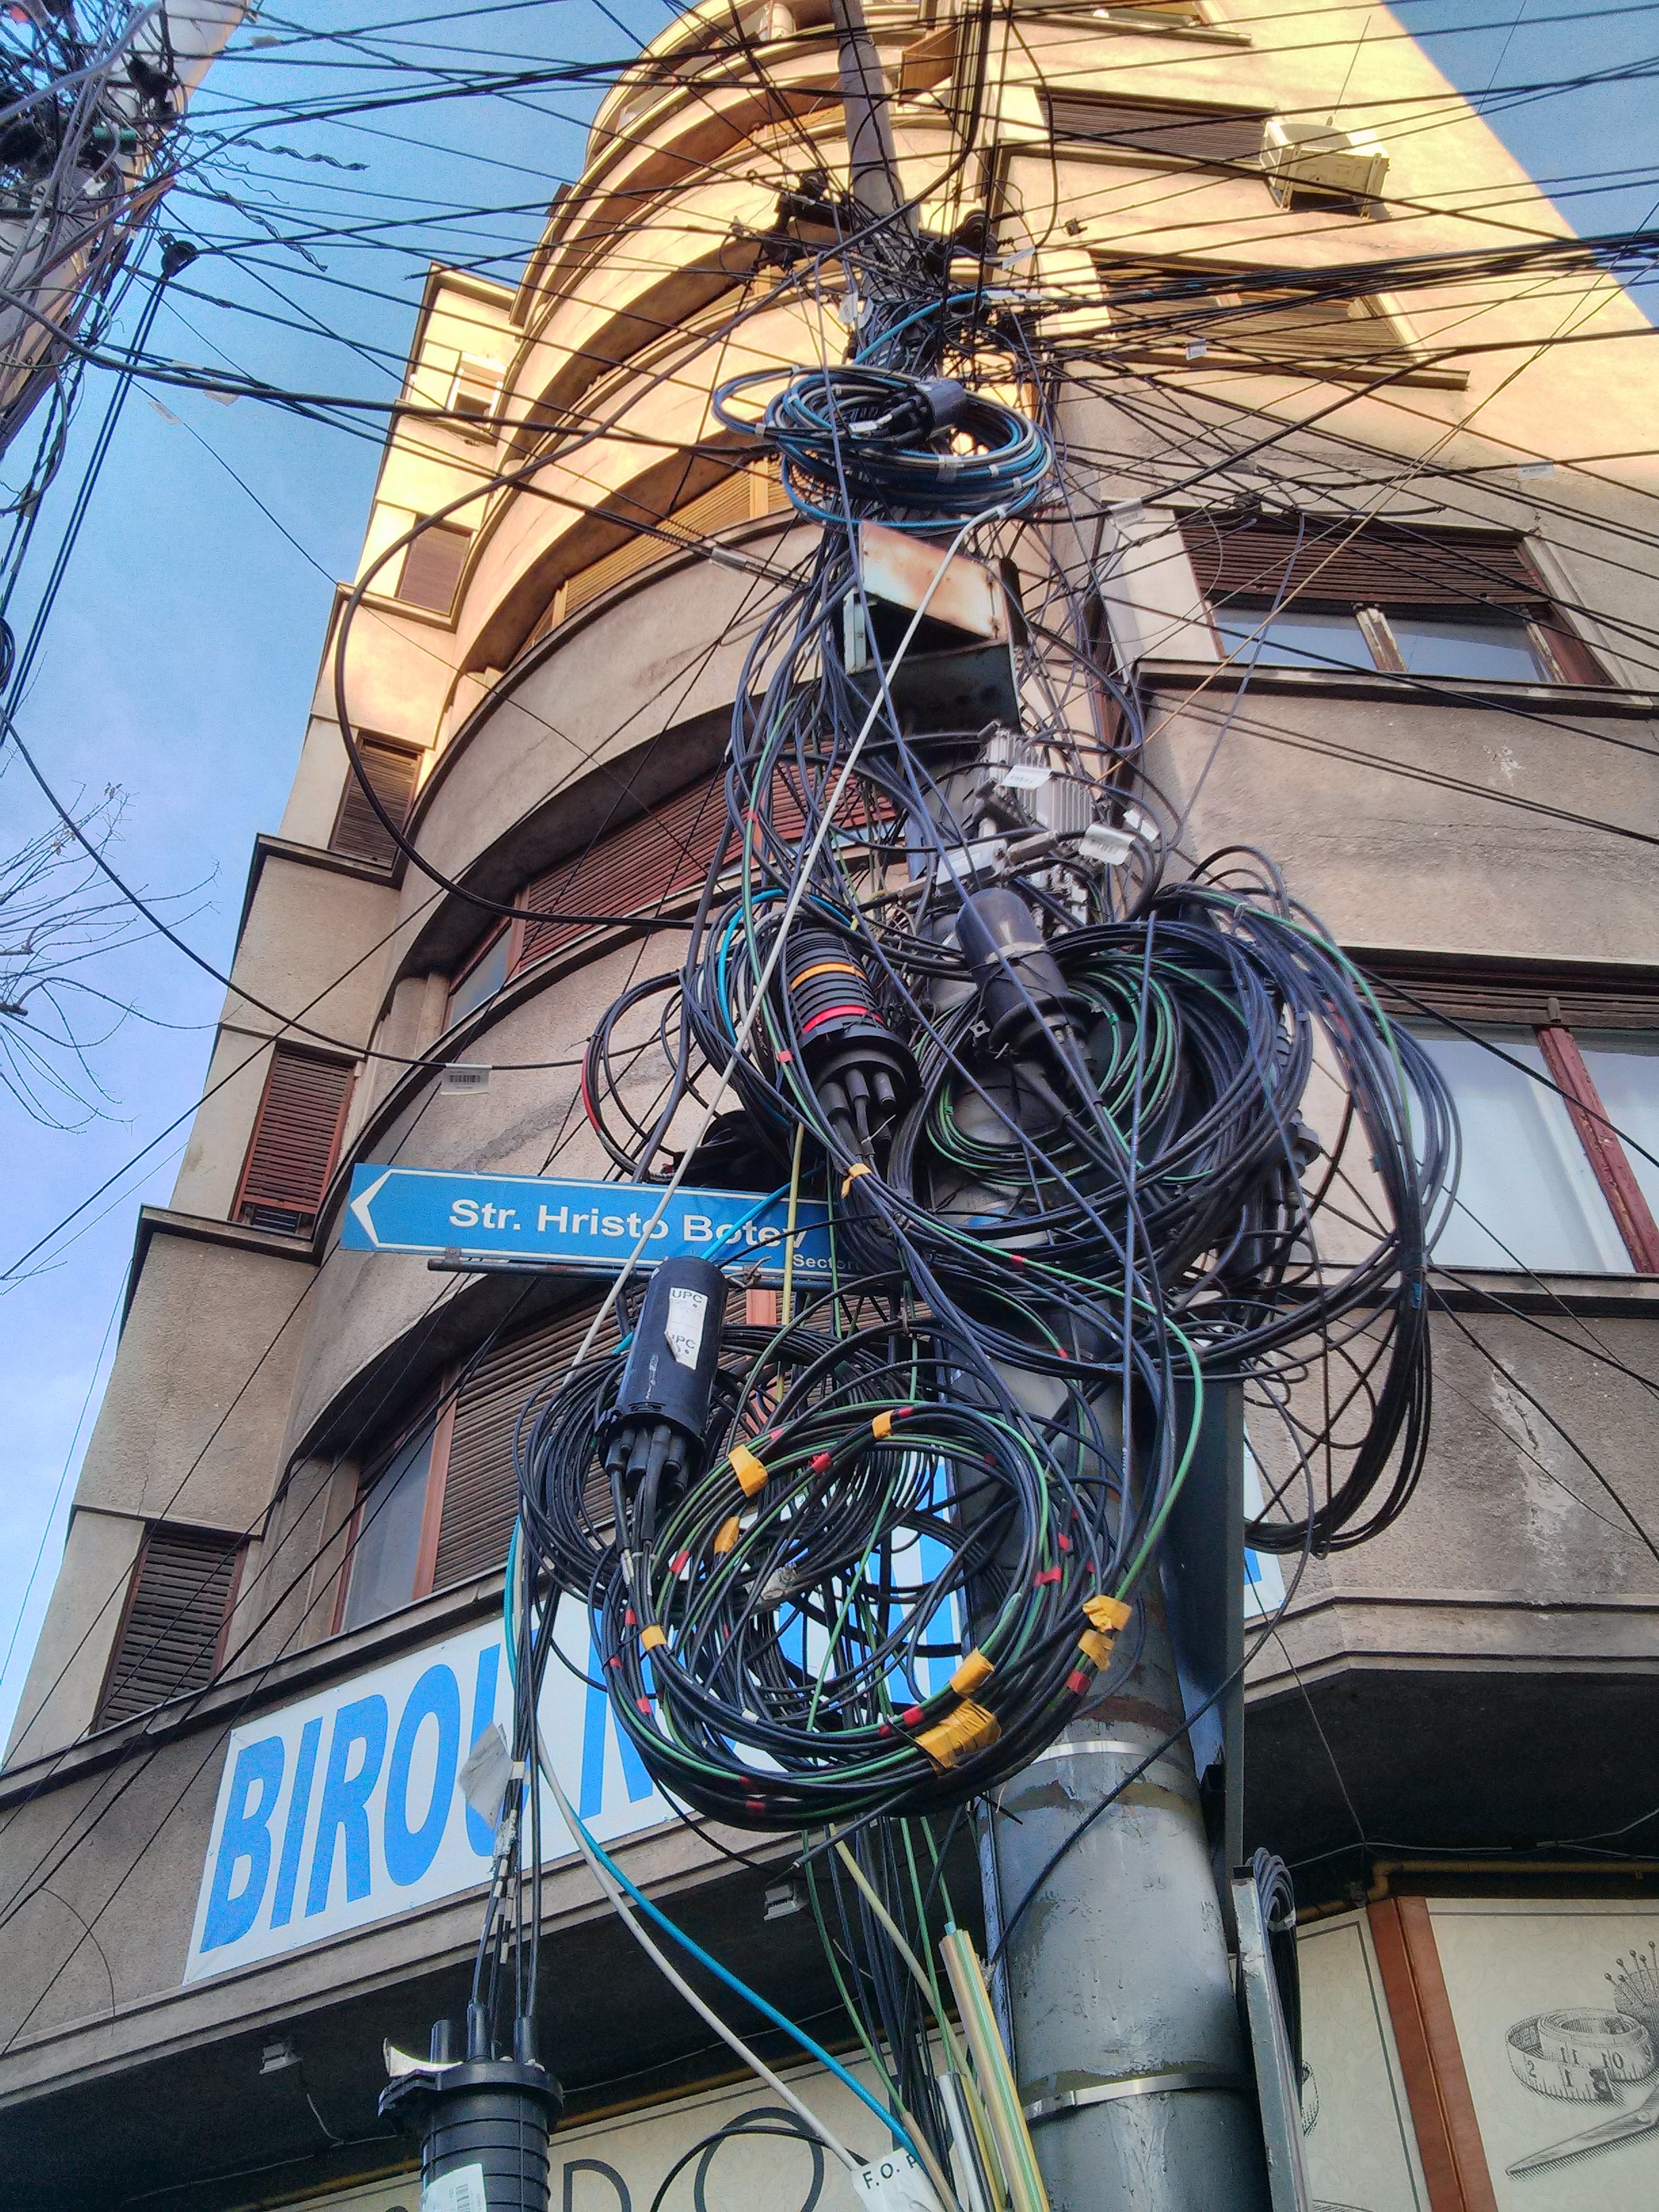
cable, wire, line, vehicle, mast, electrical, blue, electricity, power, art, electric, cabling, voltage, electrical wires, urban area